The Palace Restaurant and Saloon

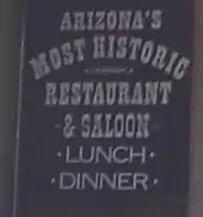
Window sign

It is located in the historic district of Prescott, across the street from the county courthouse. Having been established in 1877, the establishment is not only the oldest bar in the state of Arizona, but the oldest business as well. It has been named "America's 10 best historic saloons" by "USA Today", the second smallest city in the United States to be able to claim such a distinction. The centerpiece of the saloon is the Brunswick bar which was saved from destruction in the fire of 1900. Built in New Jersey, the bar was freighted around the tip of South America to San Francisco, from where it was transported by pack mule to Prescott, then the territorial capital of Arizona. The bar is 24 feet long, hand-carved from solid oak, and also contains large columns. The bar-top is polished cherry, while its fixtures consist of "the finest French plate glass oval top mirrors." In addition to the swinging doors, hardwood floors, oak wainscoting and leaded-glass windows, the walls are lined with historic photographs and taxidermy. The bar taps are in unusual shapes such as a pistol and a cowboy, there is a high, pressed-tin ceiling, and the booths are named after famous patrons such as the Earp brothers and Doc Holliday. The wait staff and bartenders dress in period costumes from the 1880s. According to historians and anthropologists, the 1996 restoration returned the saloon to "an accurate replica of the original bar as it was constructed in 1877." The bar continues to sell Old Overholt, which was the preferred drink of Holliday when he frequented the saloon. In the back of the saloon is a hand-painted mural featuring scenes and actors from "Junior Bonner".